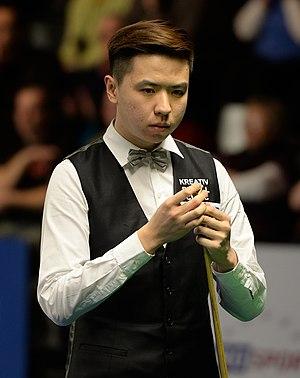
Xiao Guodong, né le 10 février 1989 à Chongqing, dans la province du Sichuan, est un joueur de snooker chinois, professionnel depuis 2007.